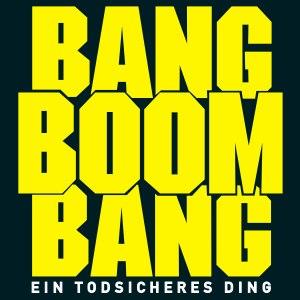
Bang Boom Bang est un film allemand de Peter Thorwarth.